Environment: real
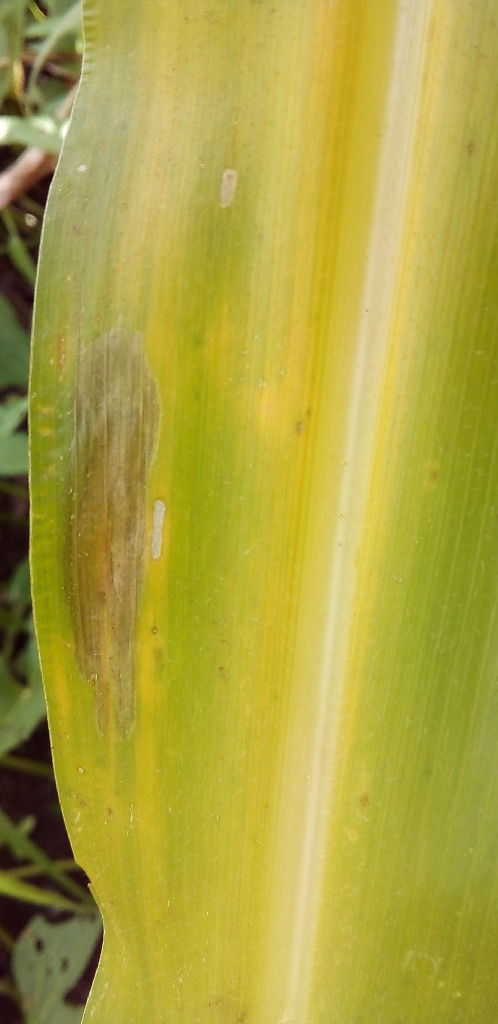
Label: northern_corn_leaf_blight